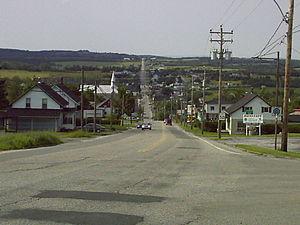
La route 269 est une route régionale québécoise située sur la rive sud du fleuve Saint-Laurent. Elle dessert la région administrative de Chaudière-Appalaches.
La Guadeloupe est un village de la municipalité régionale de comté de Beauce-Sartigan au Québec, situé dans la région administrative de Chaudière-Appalaches. La municipalité est membre de la Fédération des Villages-relais du Québec.